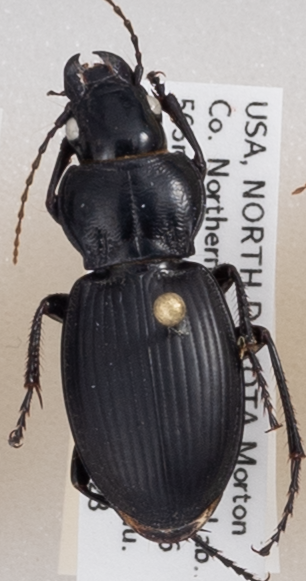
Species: Cyclotrachelus torvus
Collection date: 2020-06-23
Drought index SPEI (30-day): -2.09
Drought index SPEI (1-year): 0.54
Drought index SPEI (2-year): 1.28